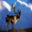
Label: deer